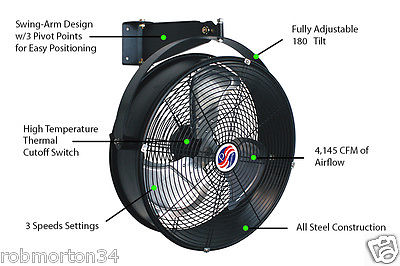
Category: fan